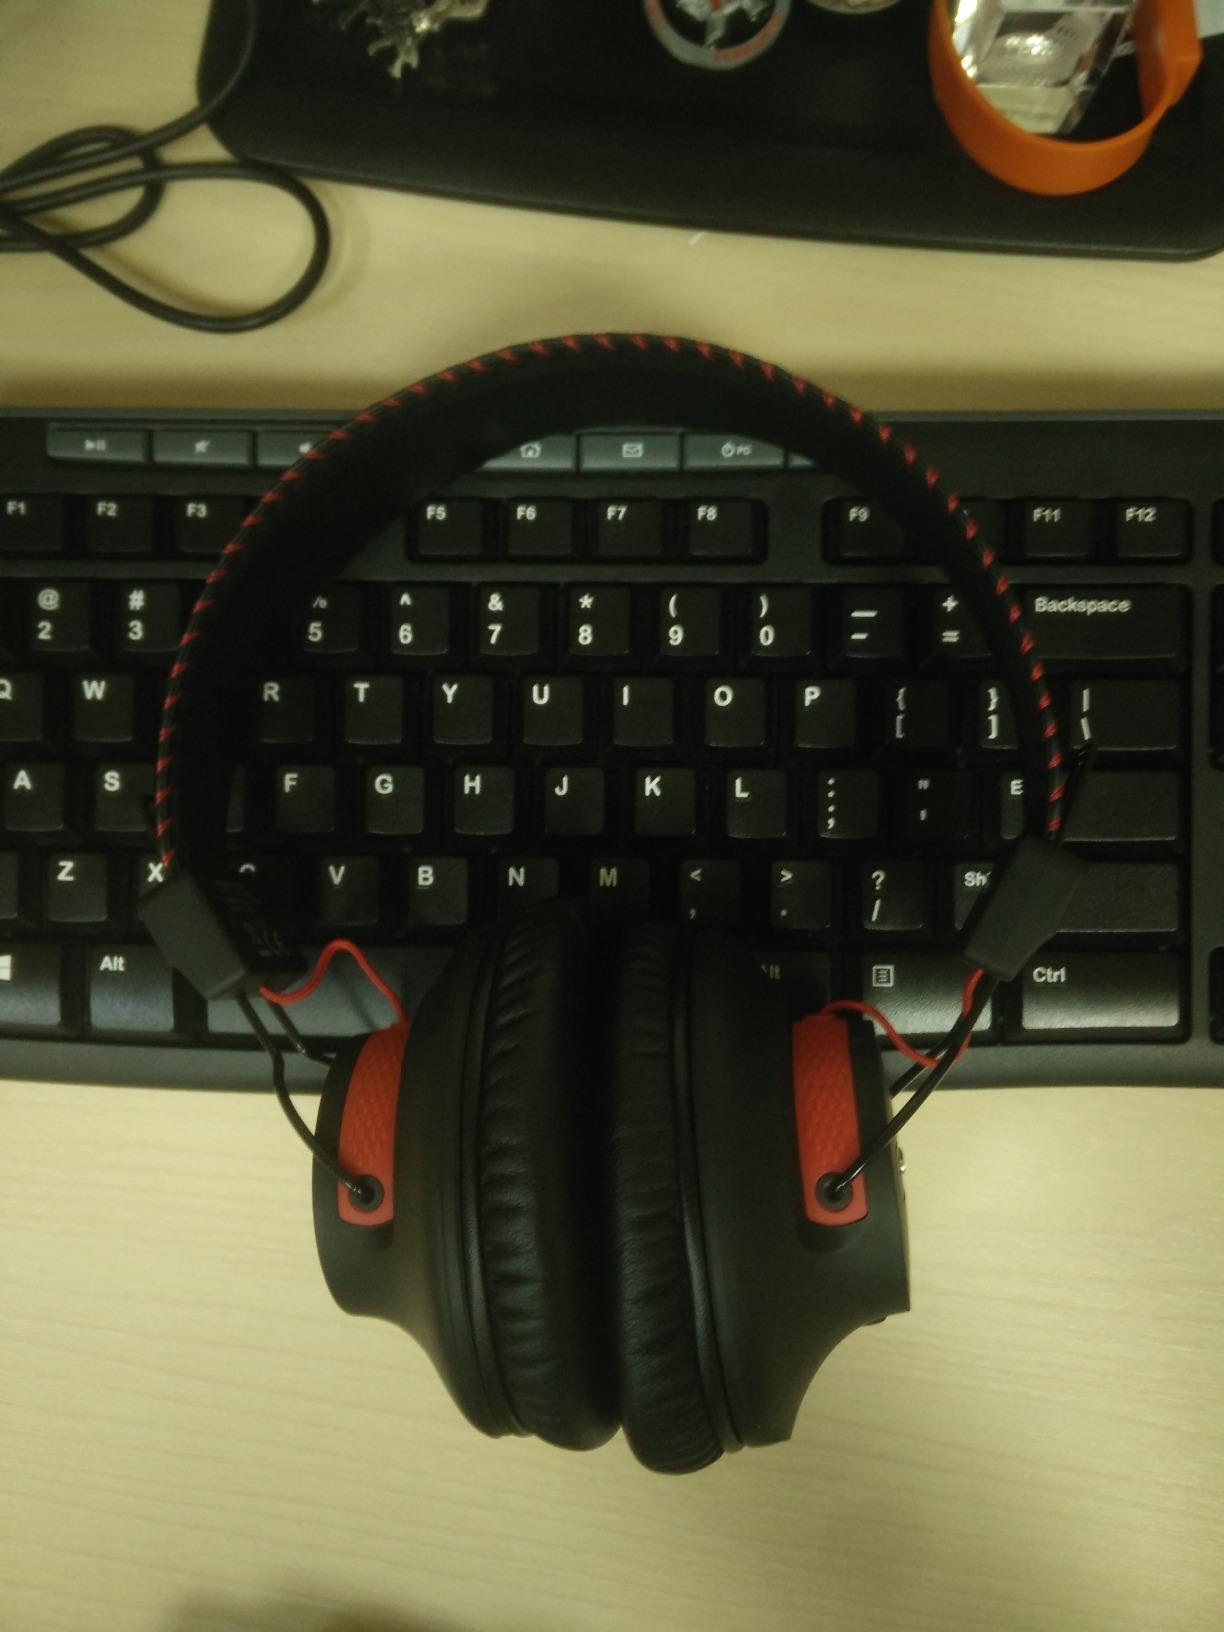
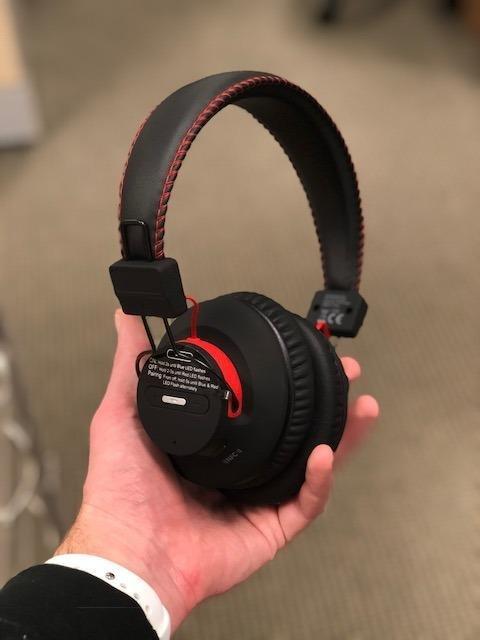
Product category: headphones
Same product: yes